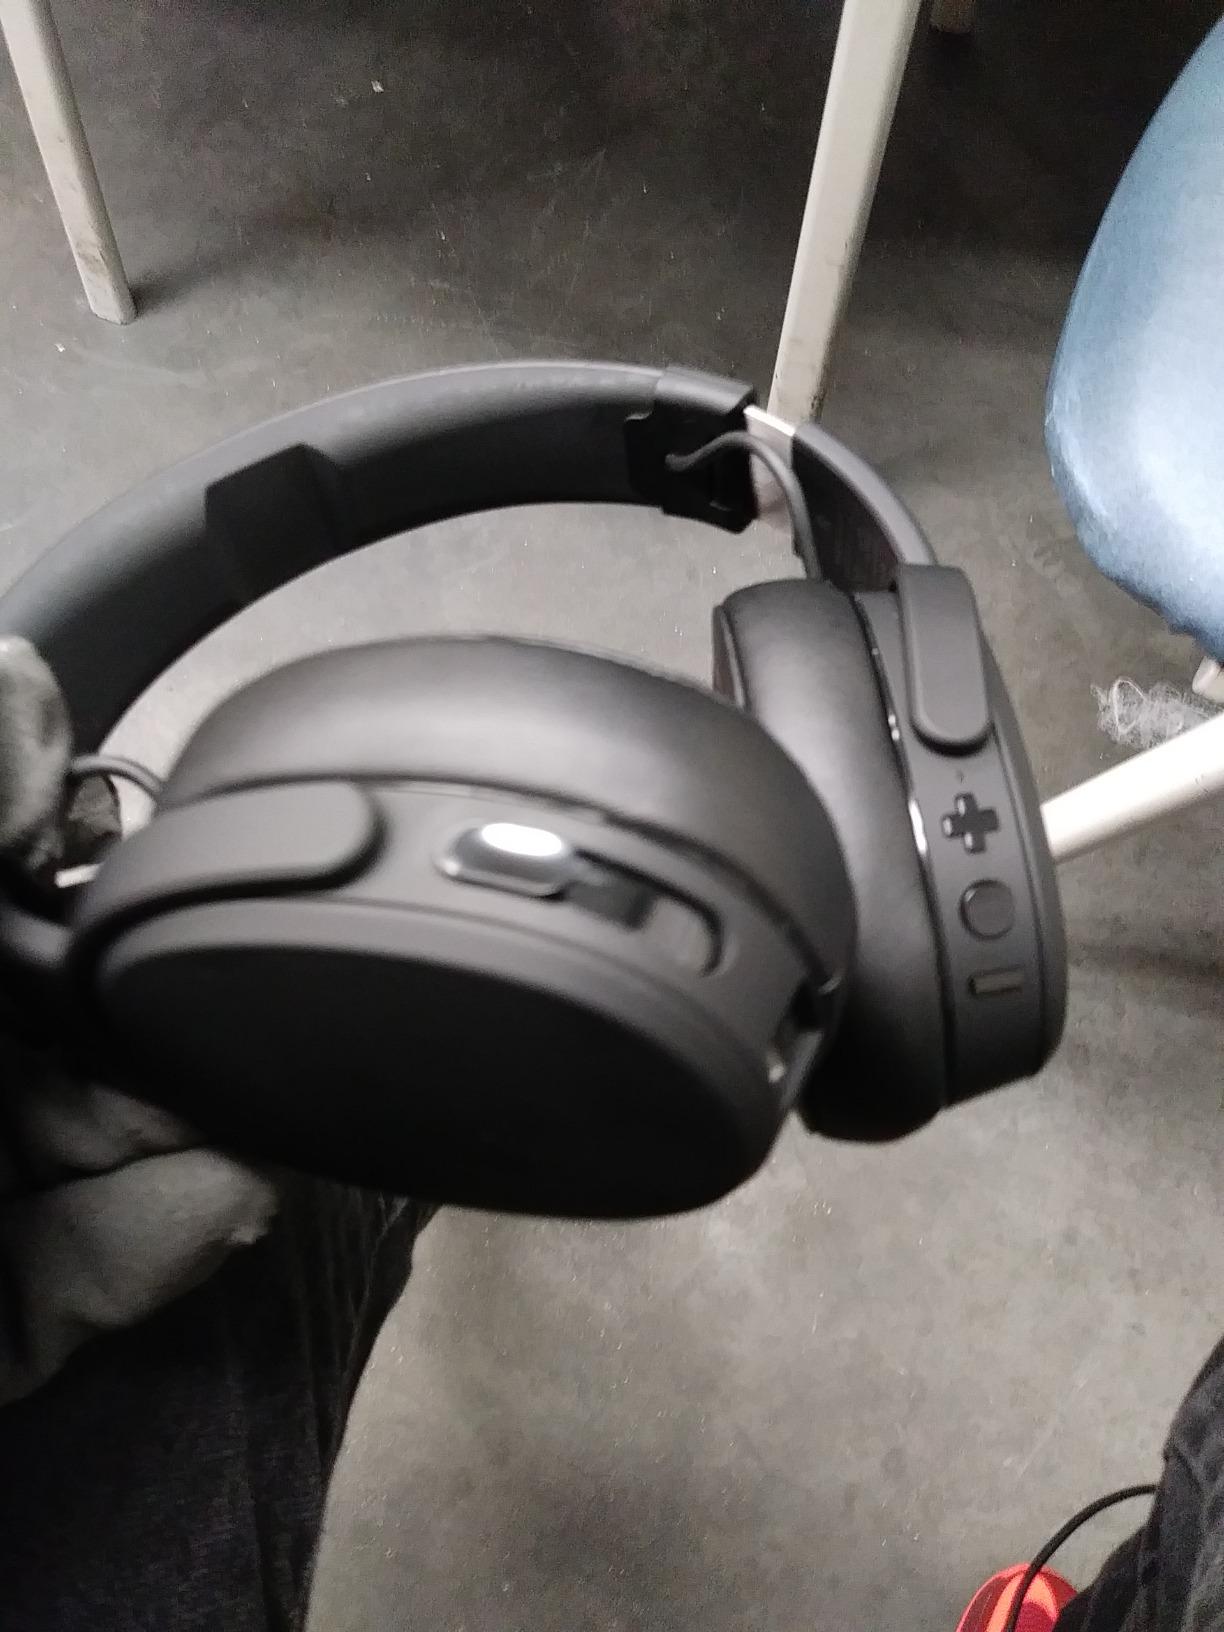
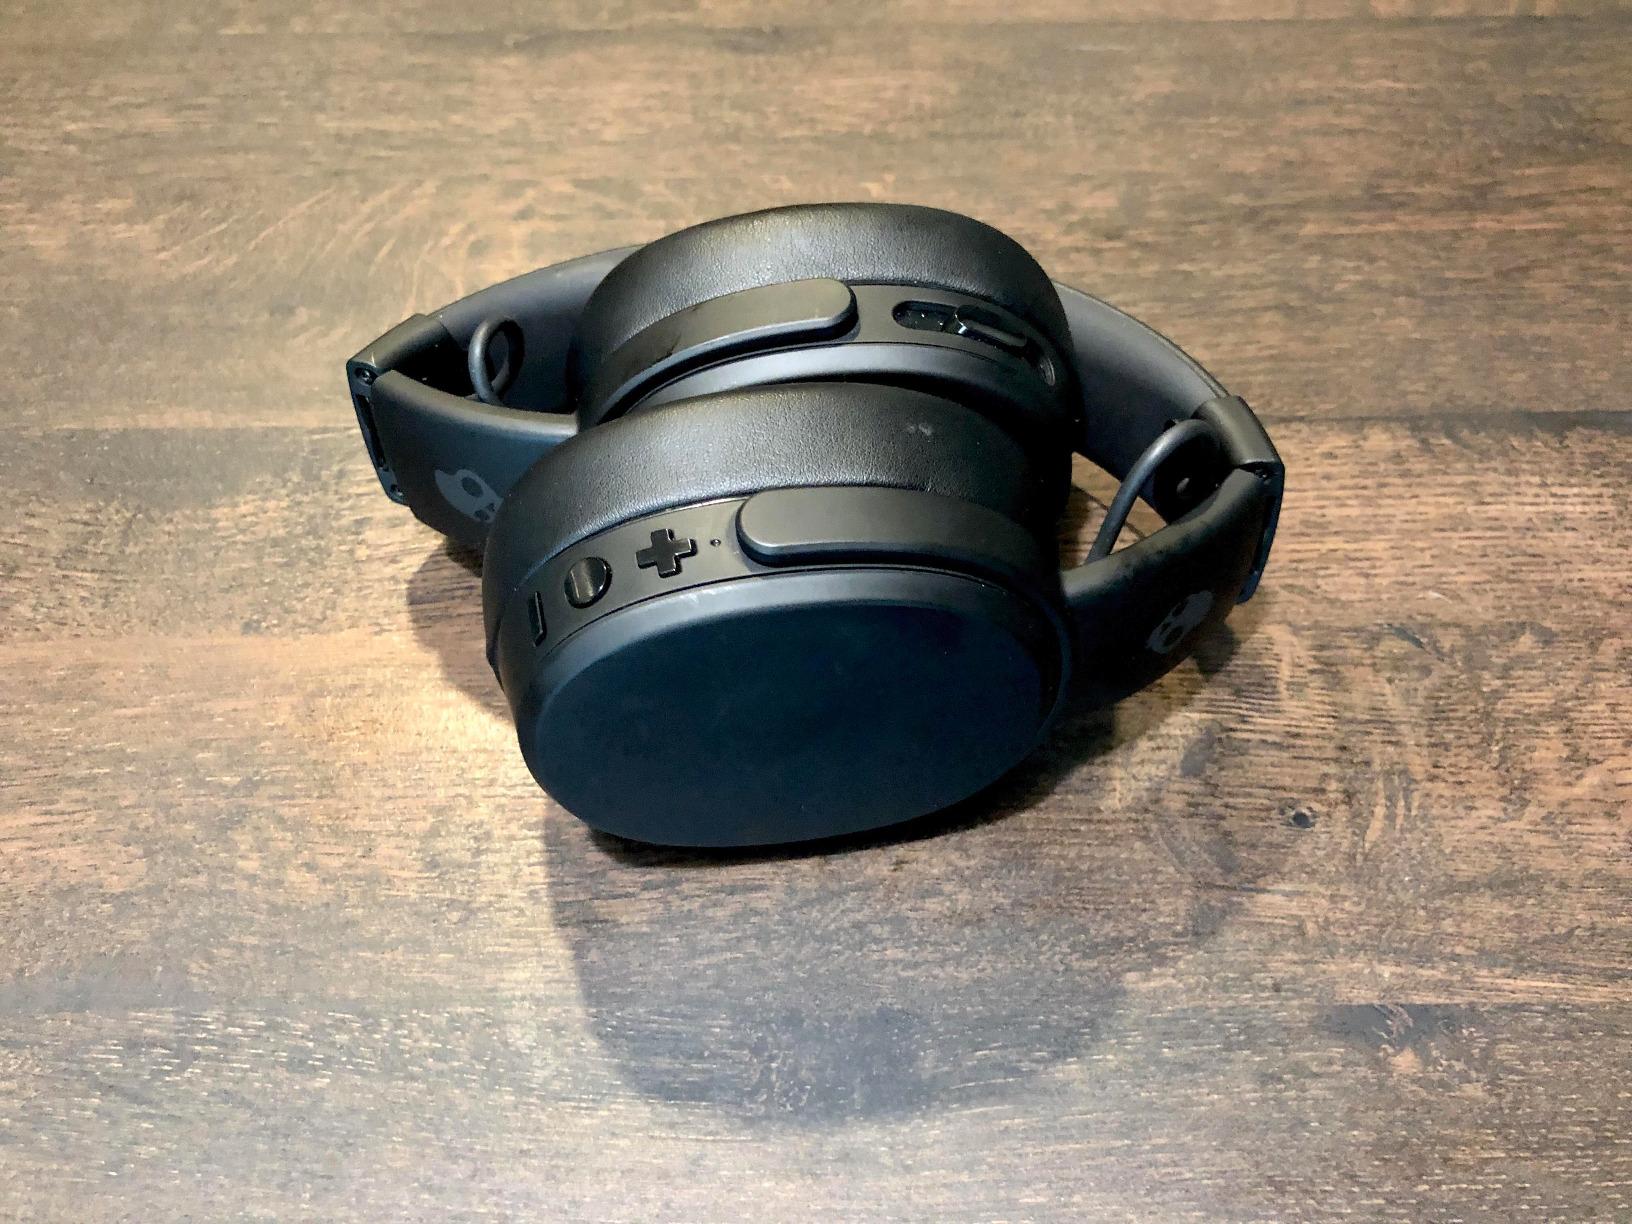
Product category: headphones
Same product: yes